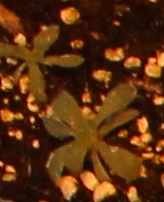
Label: Kochia